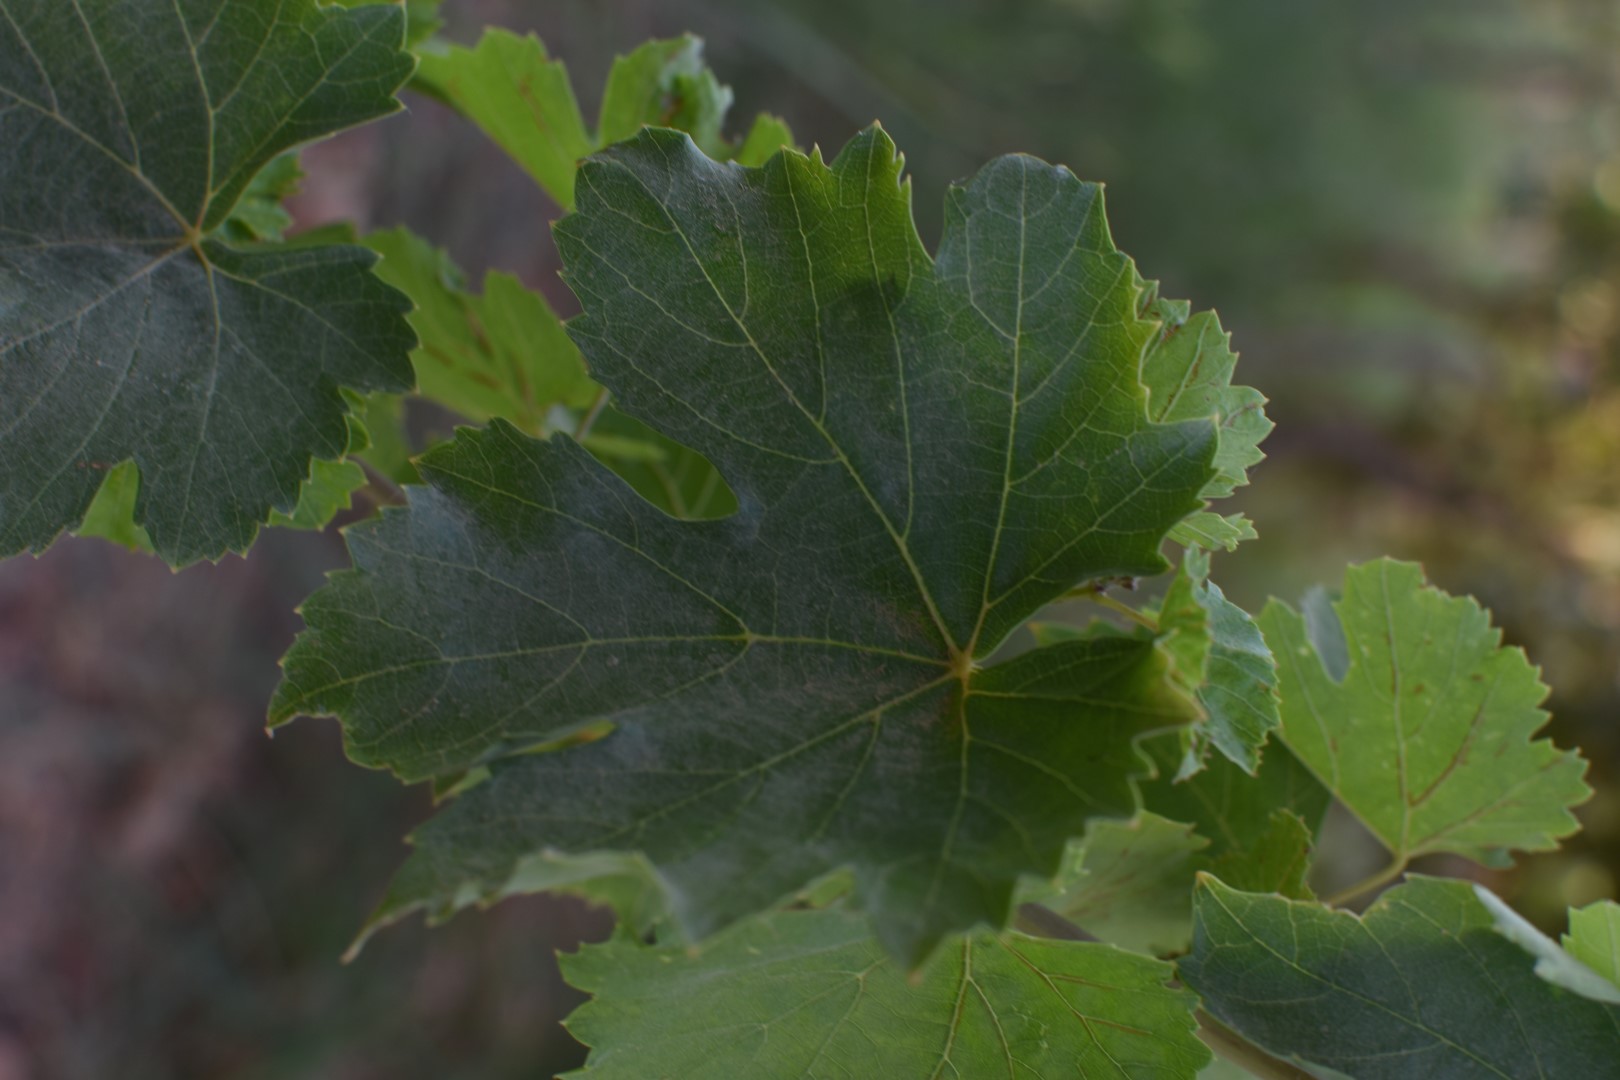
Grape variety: Thompson Seedless